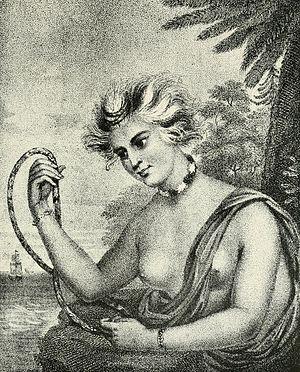
Charles William Barkley était un capitaine de navire, un explorateur et un commerçant de fourrures.
Wynee, également orthographiée Winee ou Winée, est la première native des Îles Hawaïennes à avoir voyagé à bord d'un navire européen. Elle a voyagé en Colombie-Britannique et en Chine avant de mourir lors de son voyage de retour vers Hawaï.